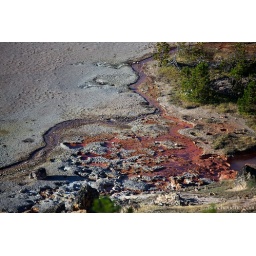
rusty red within artists paintpot...